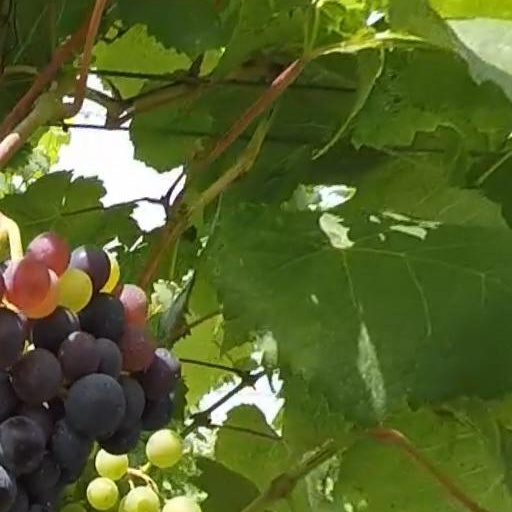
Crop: grape